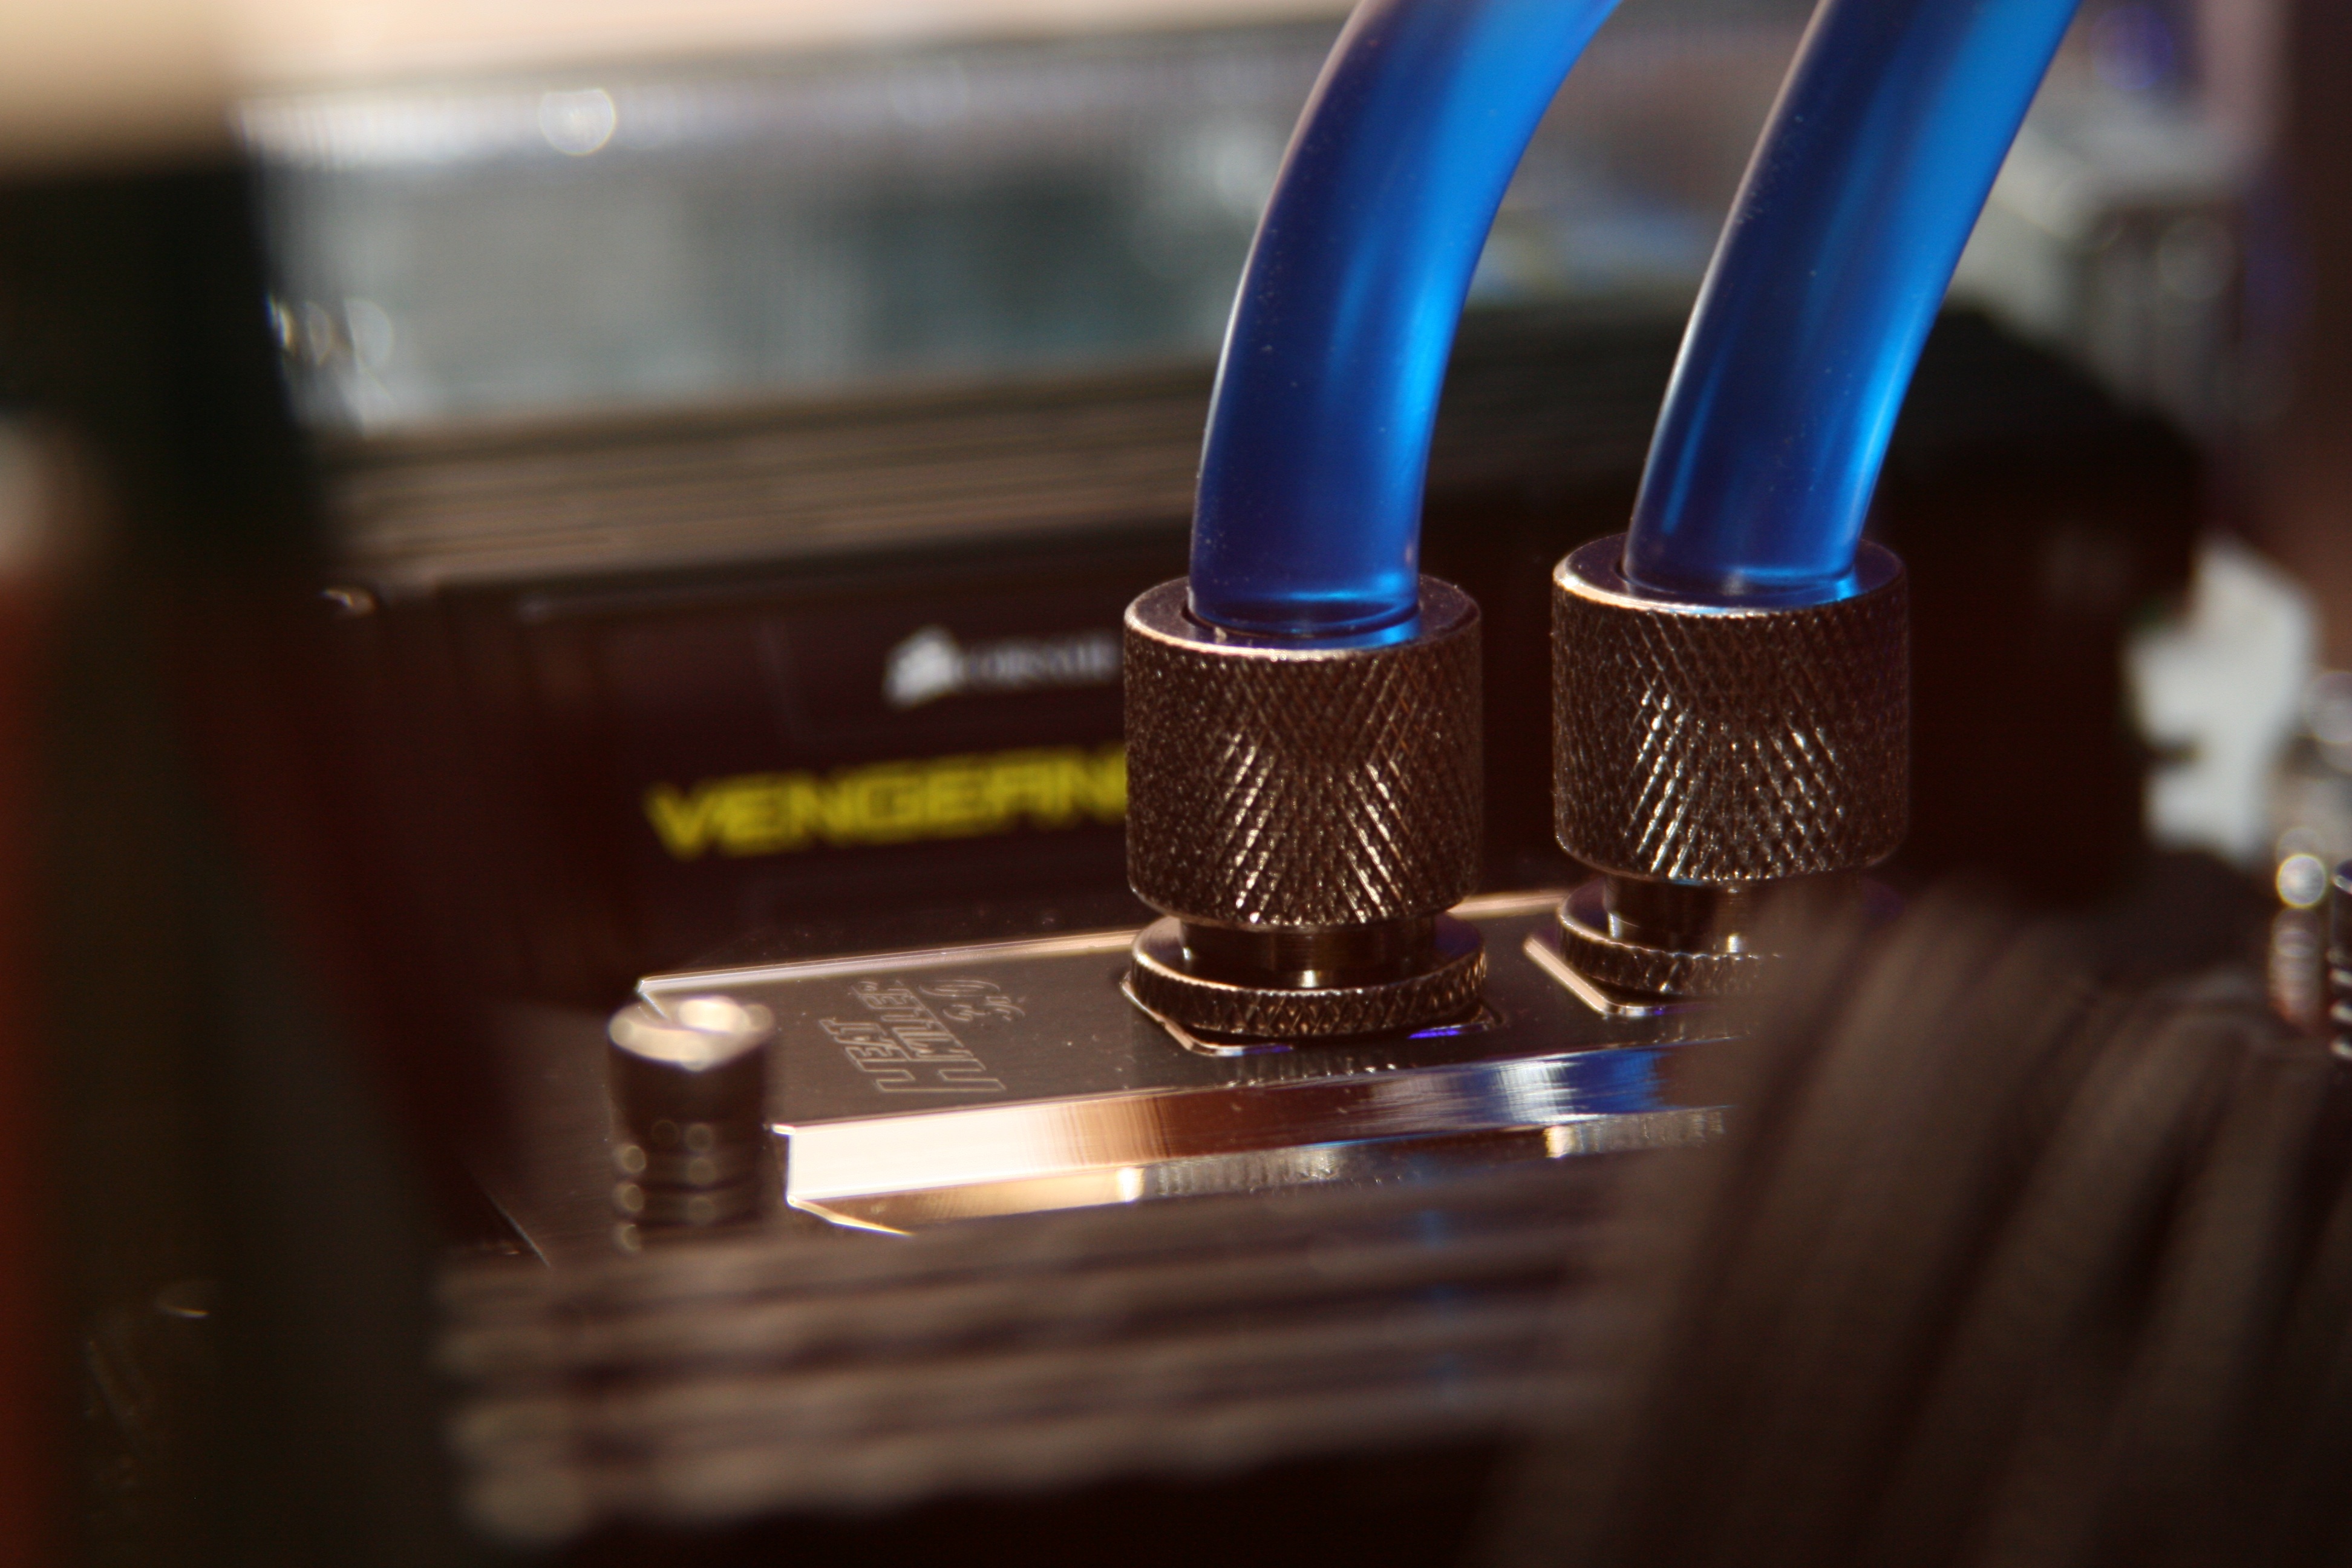
computer, watch, hand, water, red, color, gadget, blue, black, hardware, pc, calculator, water cooling, modding